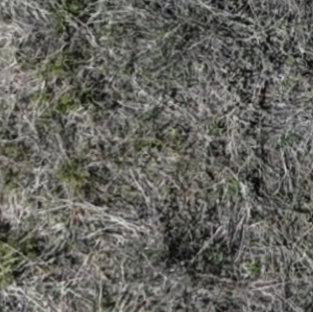
Month: may